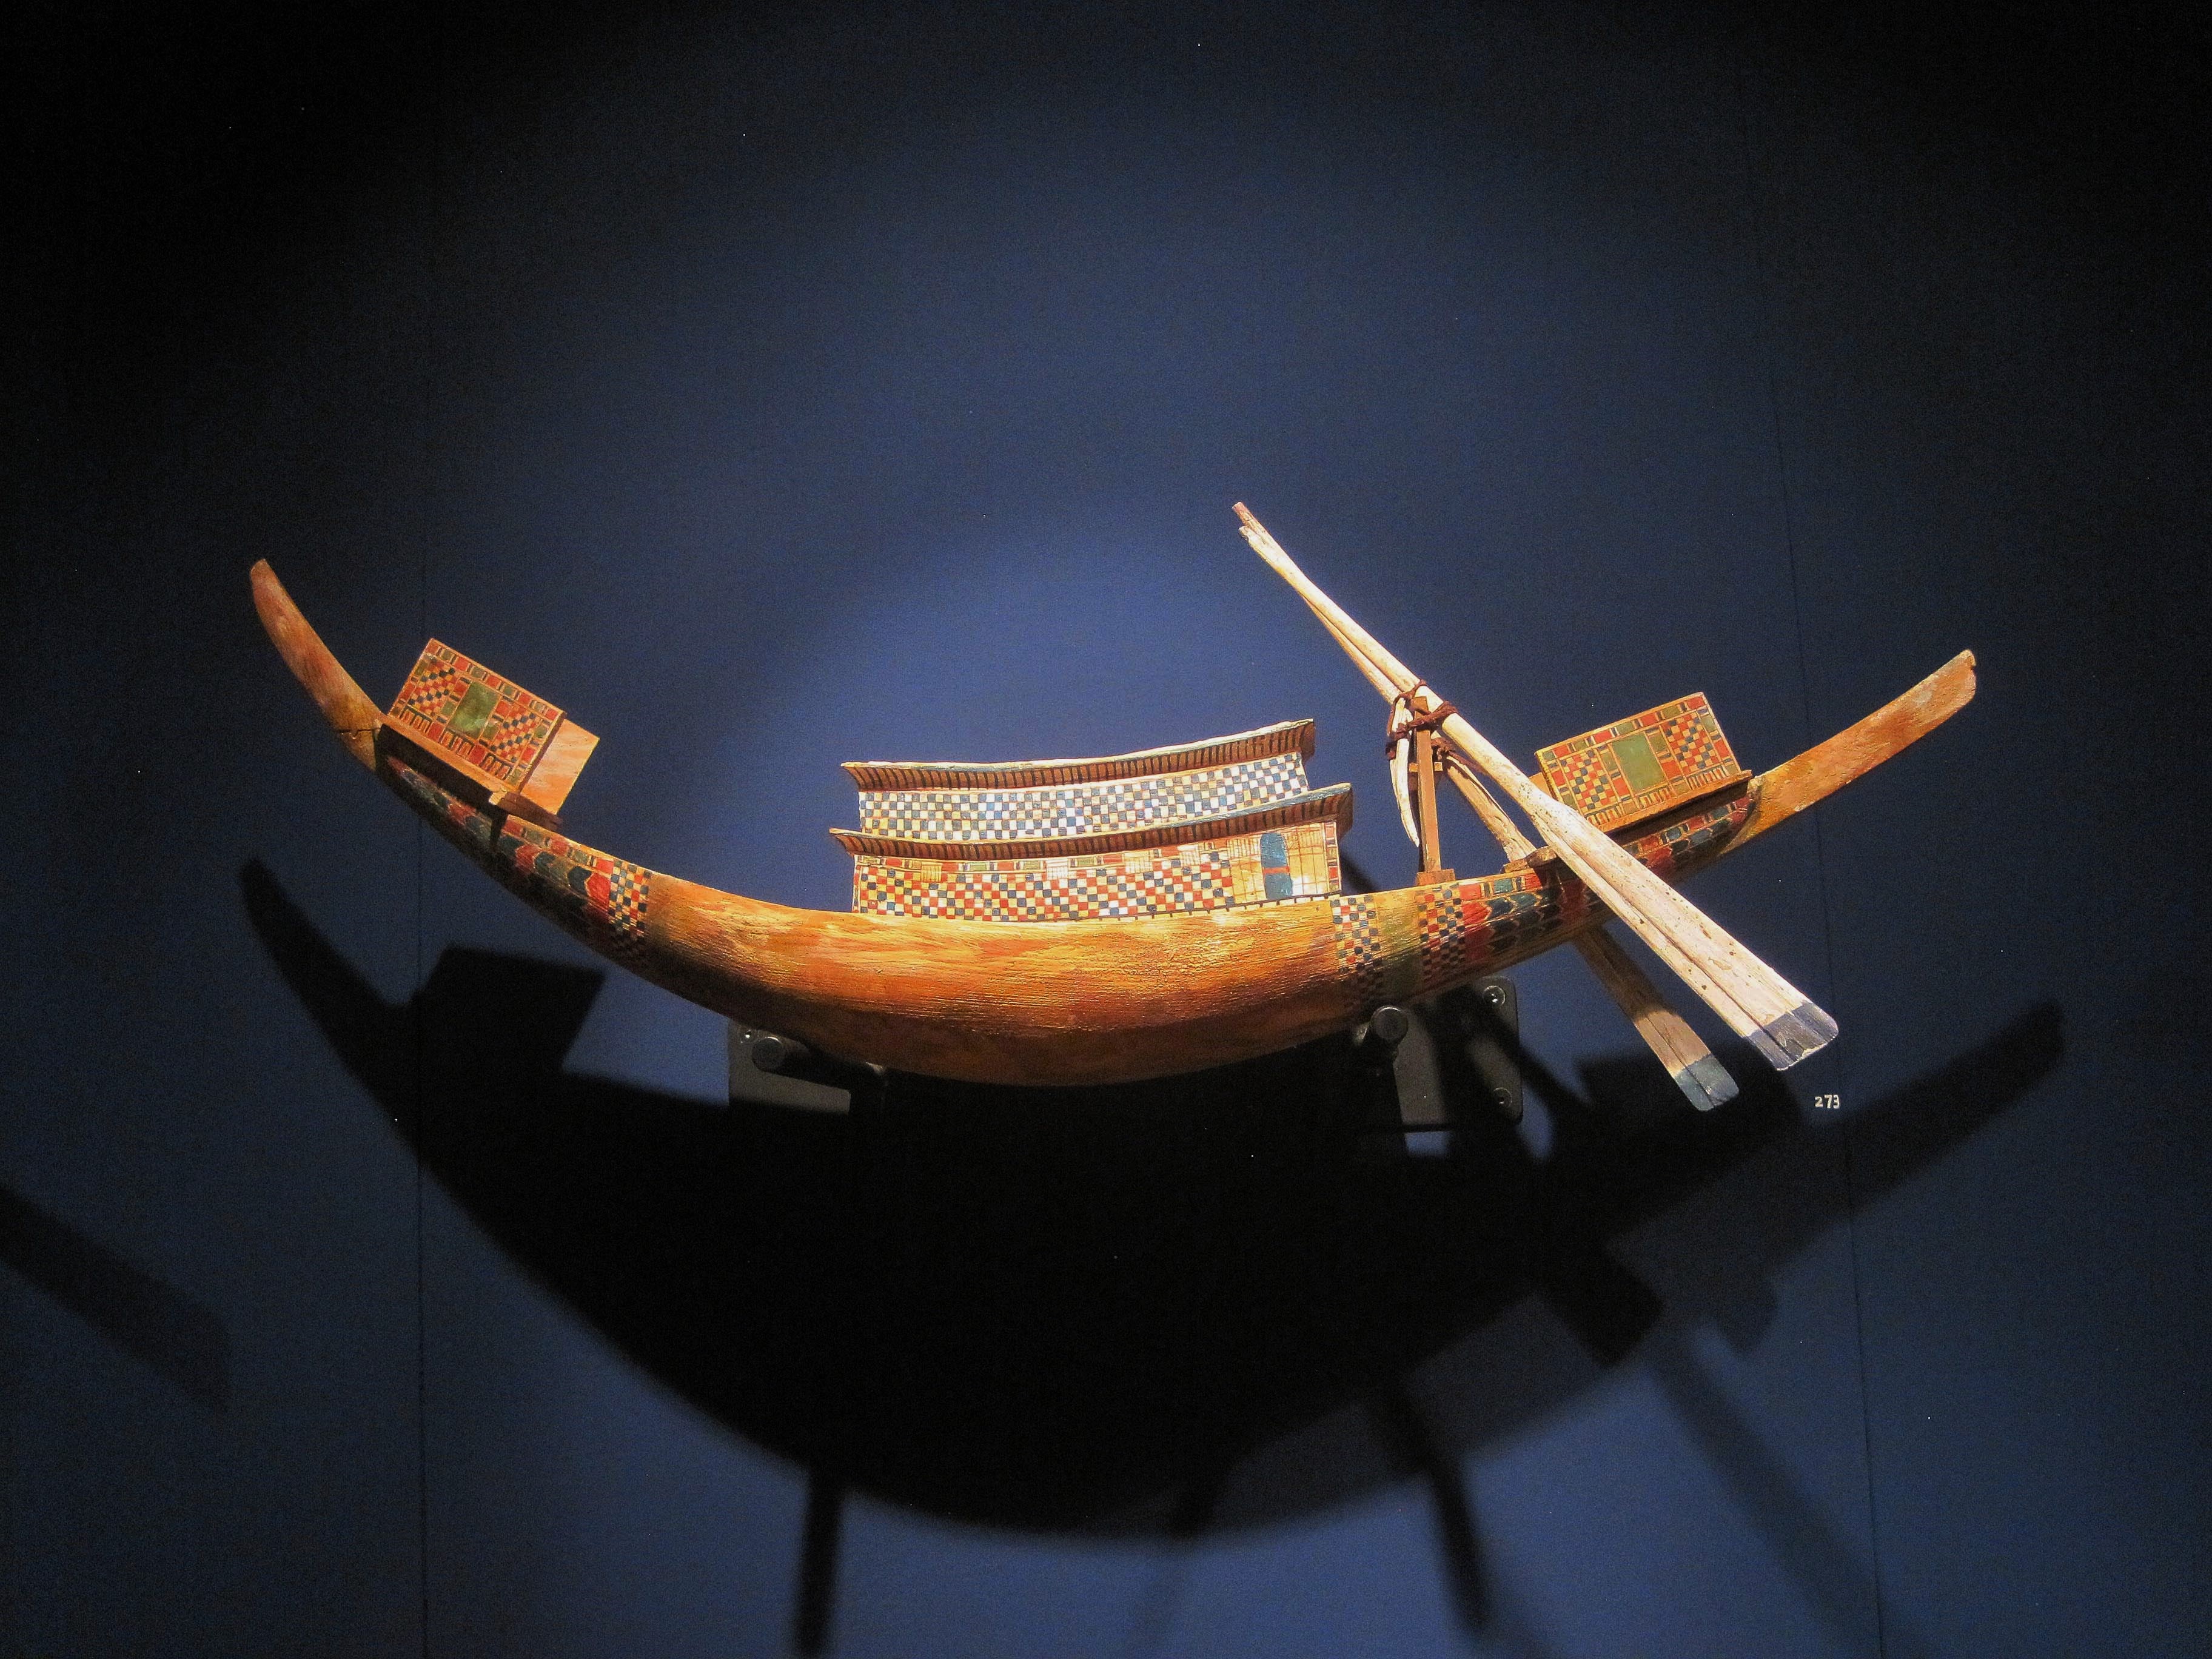
wing, vessel, vehicle, historic, king, display, replica, treasure, egyptian, find, nile, tutankhamun, watercraft rowing